Brian Johnson

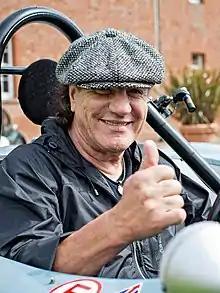
Johnson in 2014

Brian Johnson (born 5 October 1947) is an English singer and songwriter. He was the third lead singer of the Australian rock band AC/DC, taking over the role in 1980 after the death of Bon Scott.